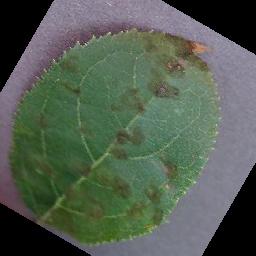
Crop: apple
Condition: scab